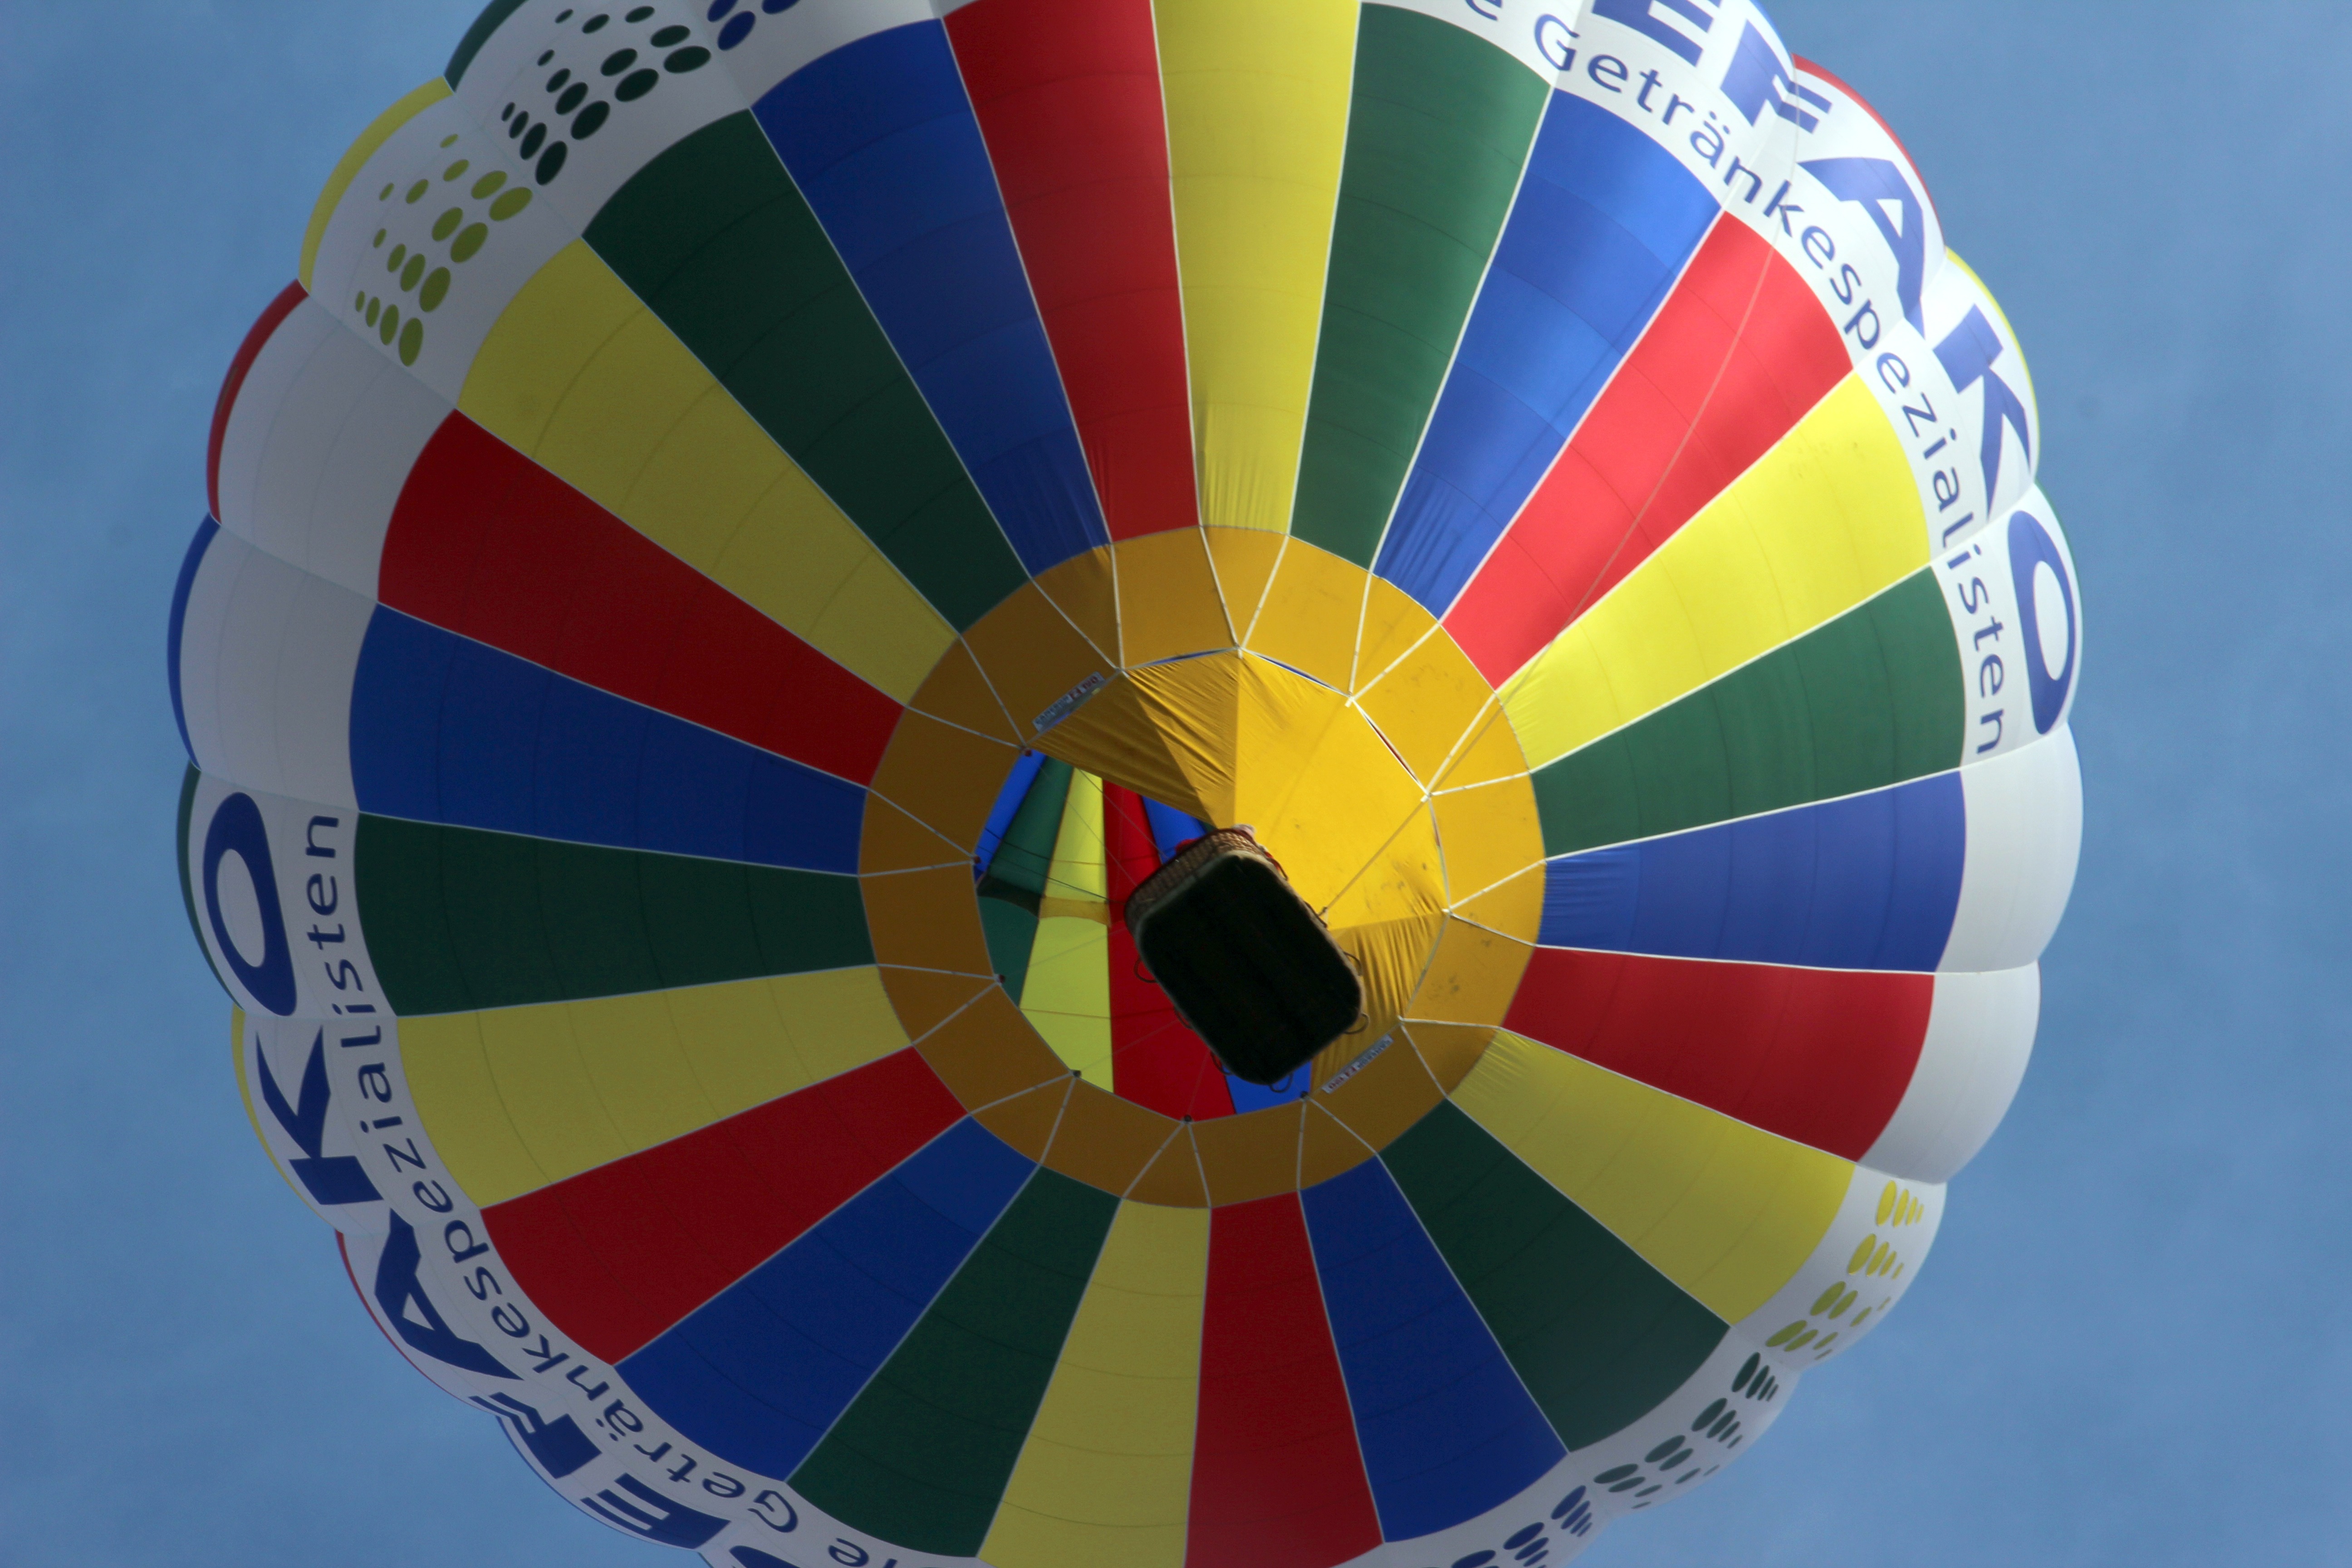
balloon, hot air balloon, aircraft, vehicle, toy, circle, start, symmetry, landing, hot air ballooning, hot air balloon ride, atmosphere of earth